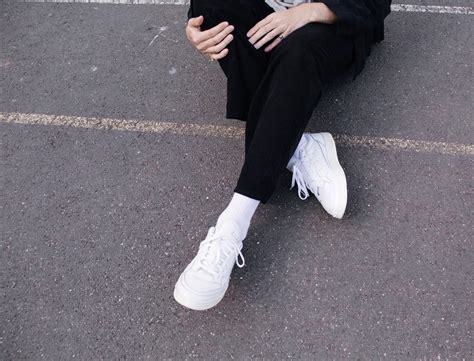
Brand: Adidas
Model: Supercourt